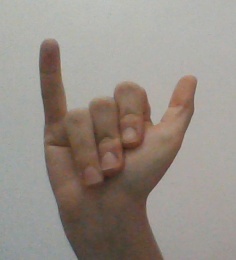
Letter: ya